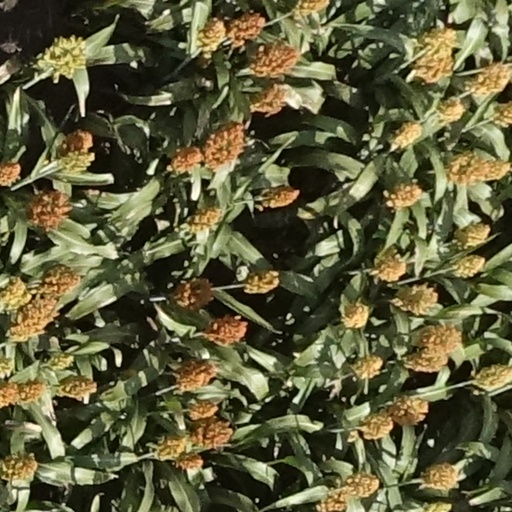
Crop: sorghum